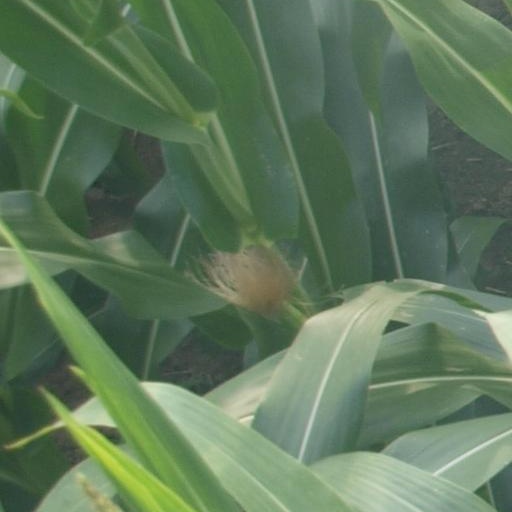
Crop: maize; corn